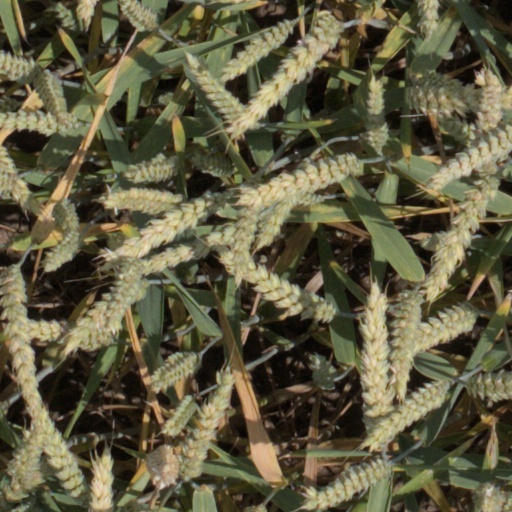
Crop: wheat